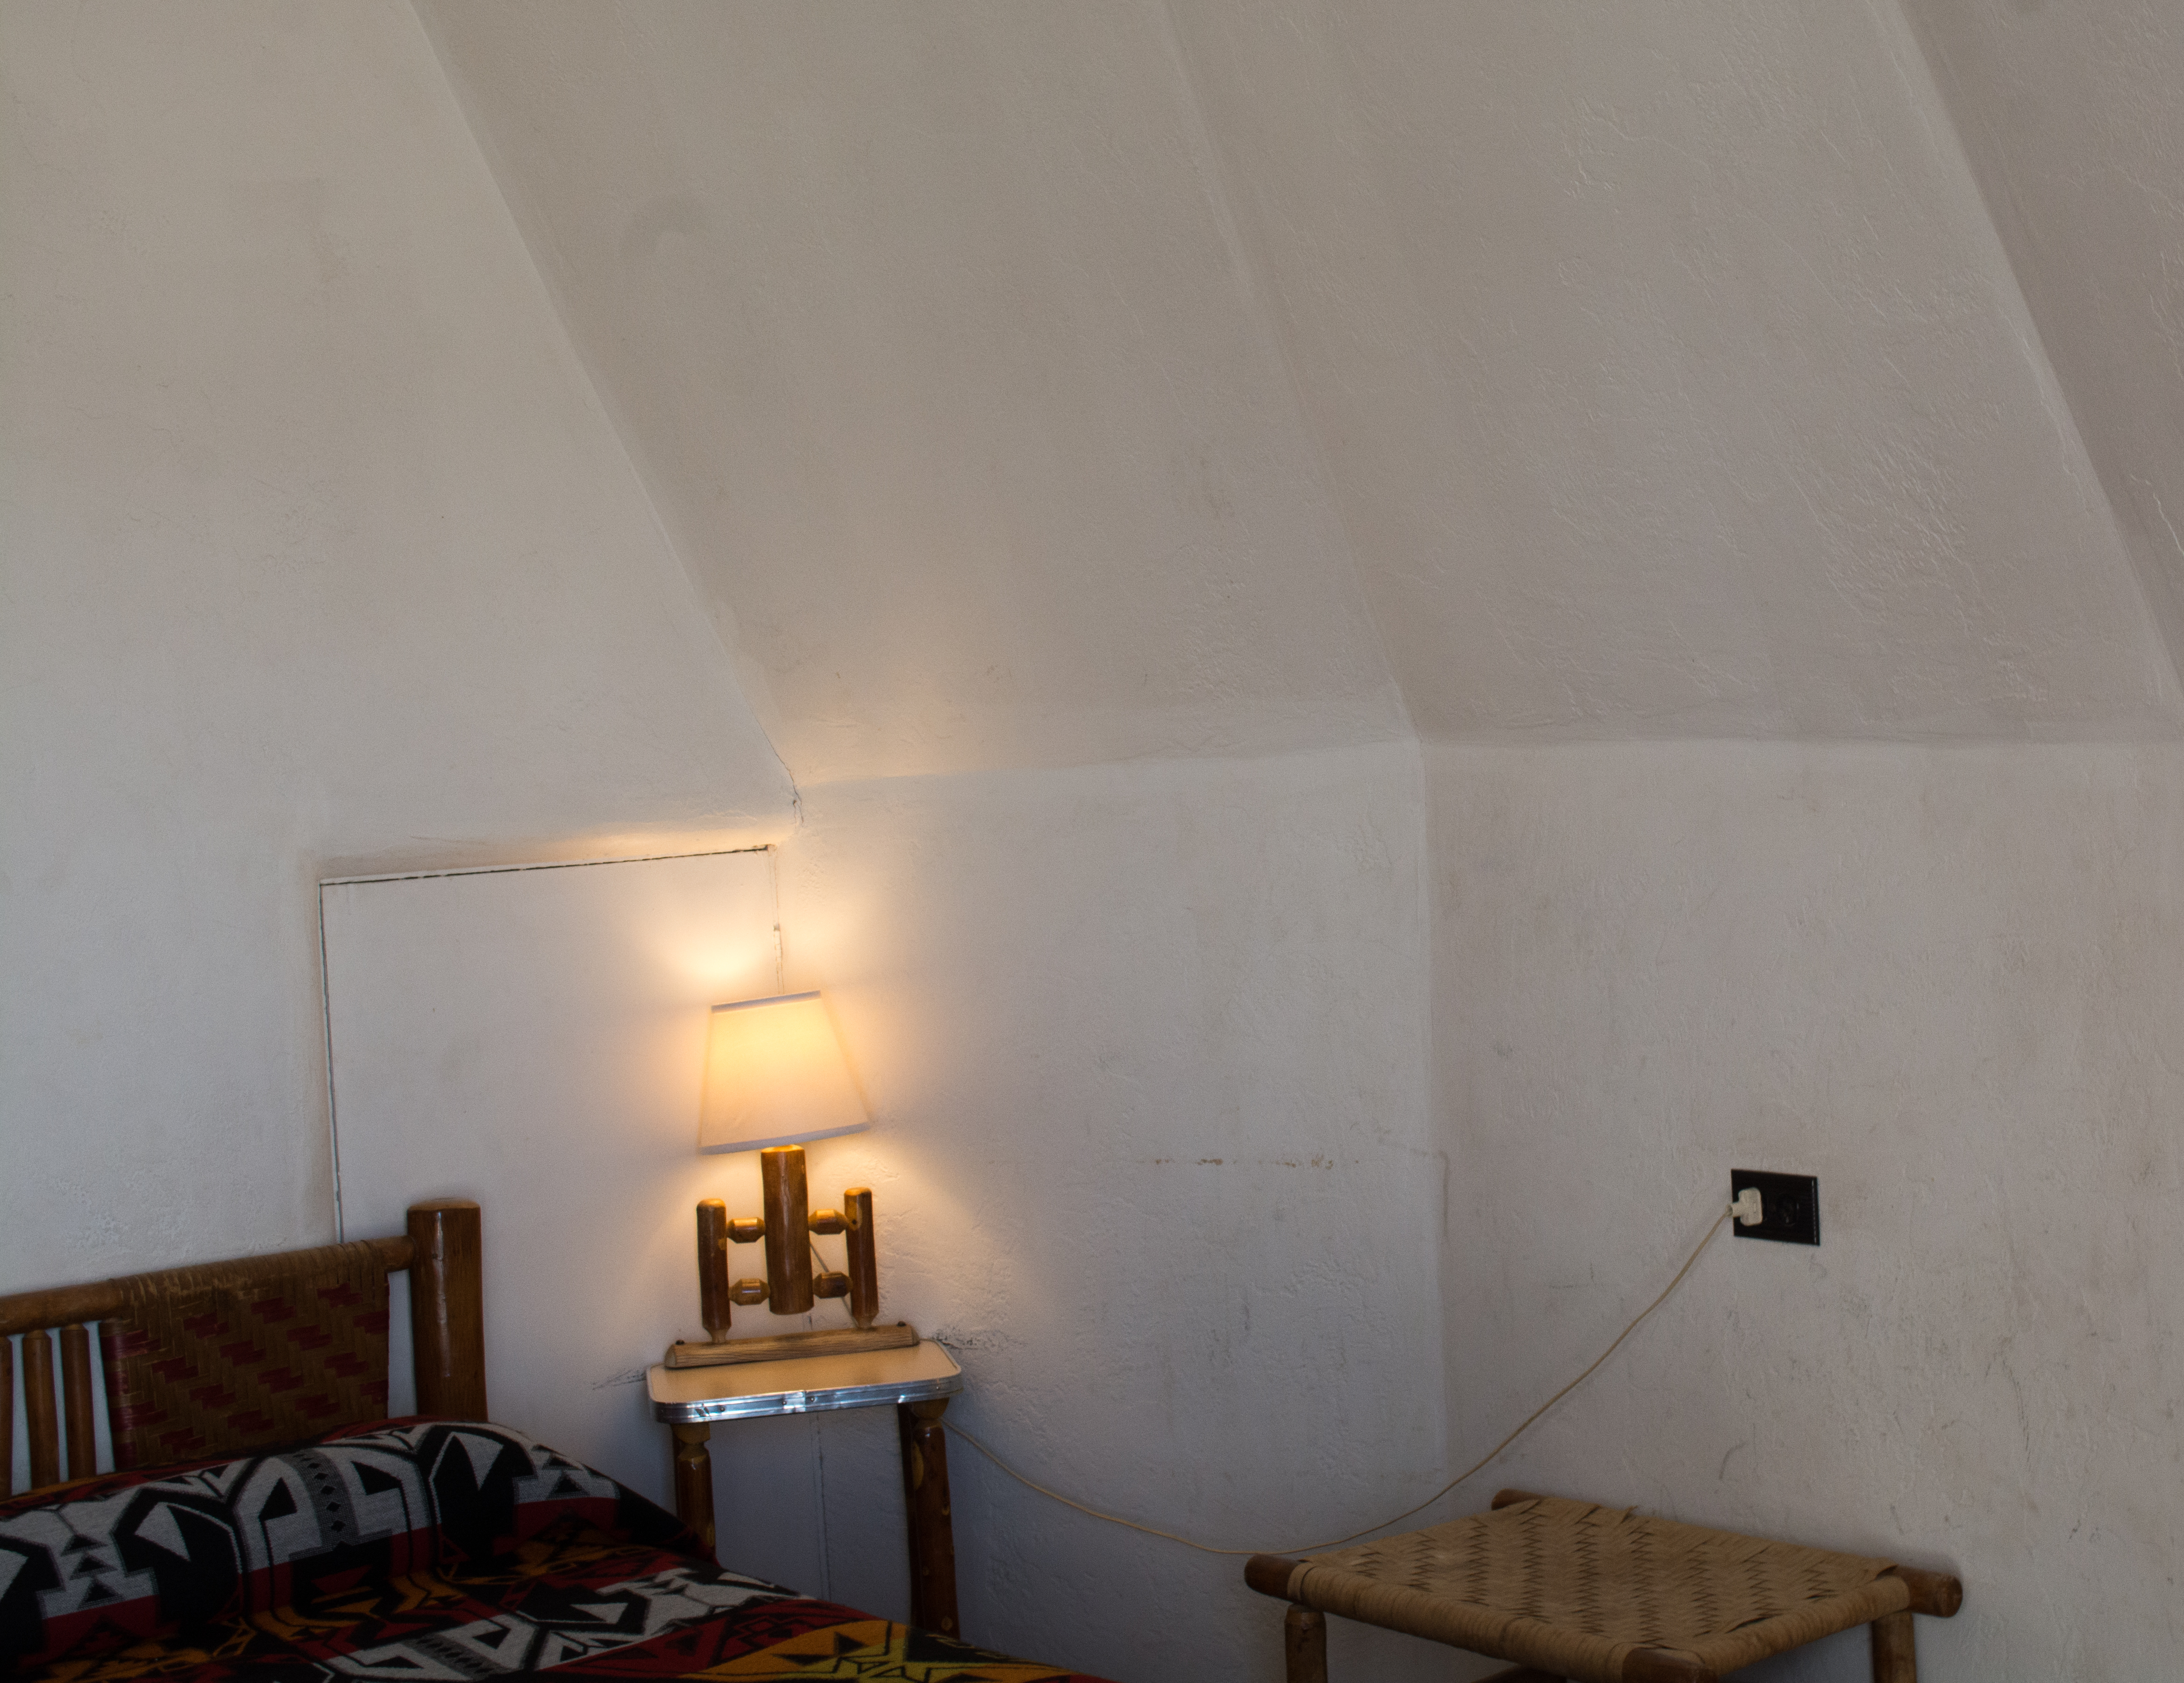
house, floor, wall, ceiling, property, room, lighting, apartment, attic, interior design, plaster, daylighting